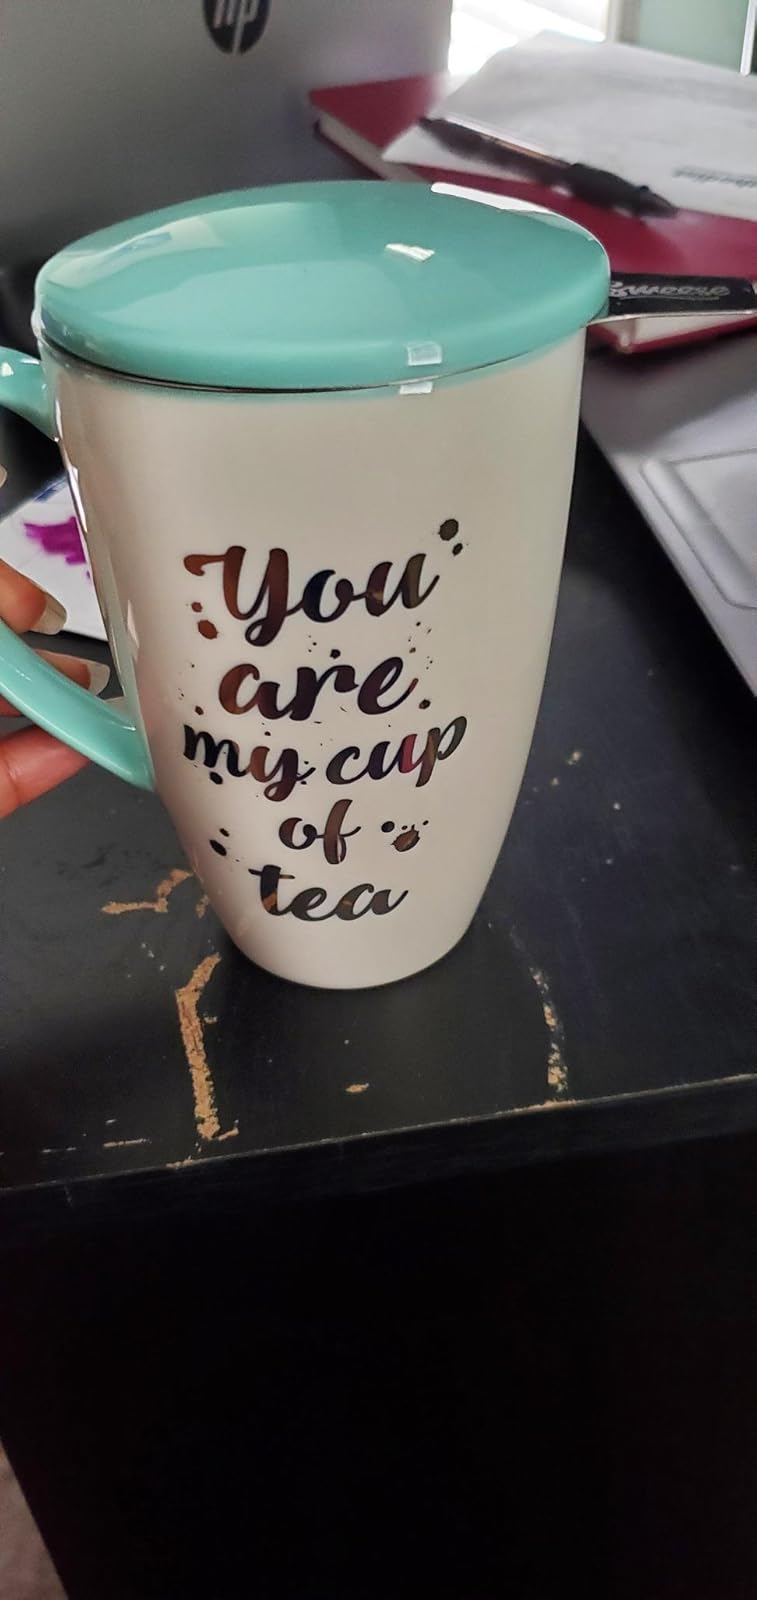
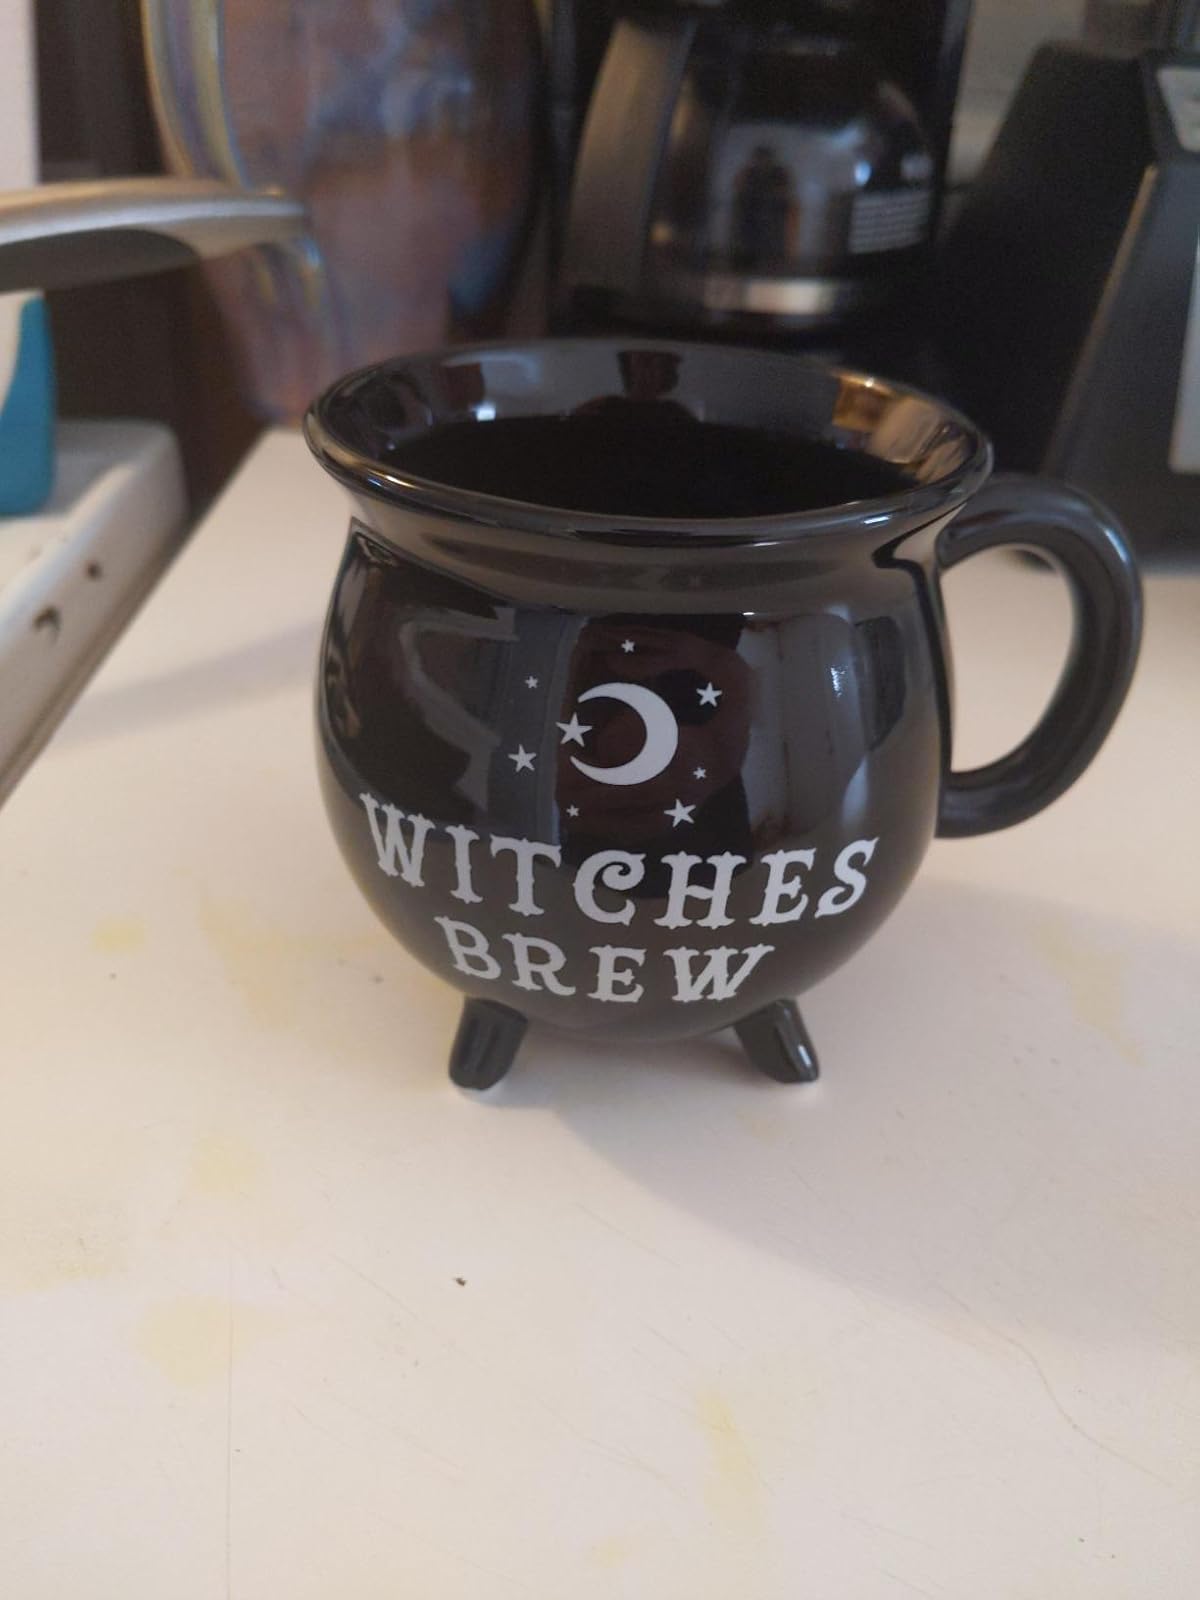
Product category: items_mug
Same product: no